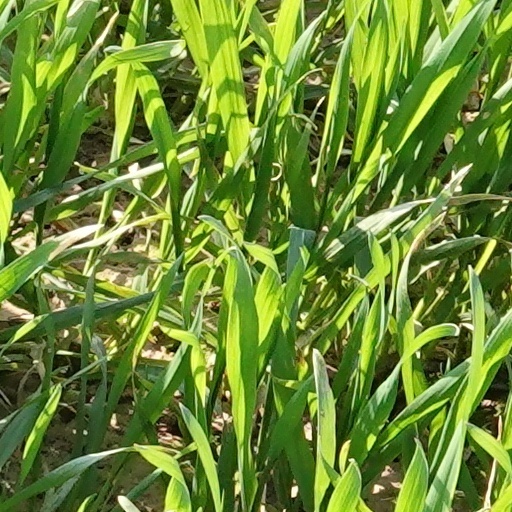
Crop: wheat